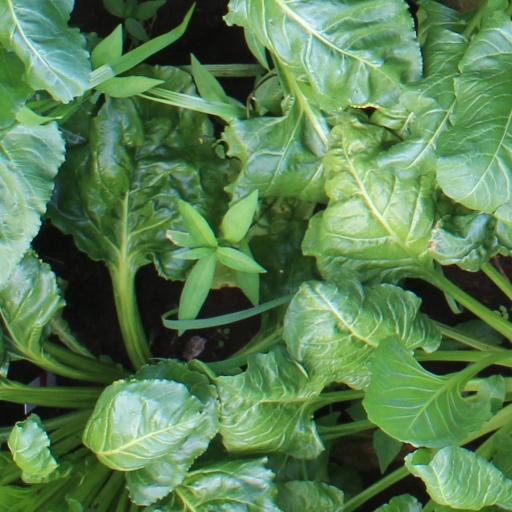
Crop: sugar beet